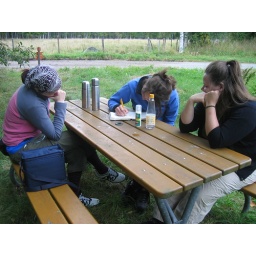
writing in a visitors book located on route in a letter box